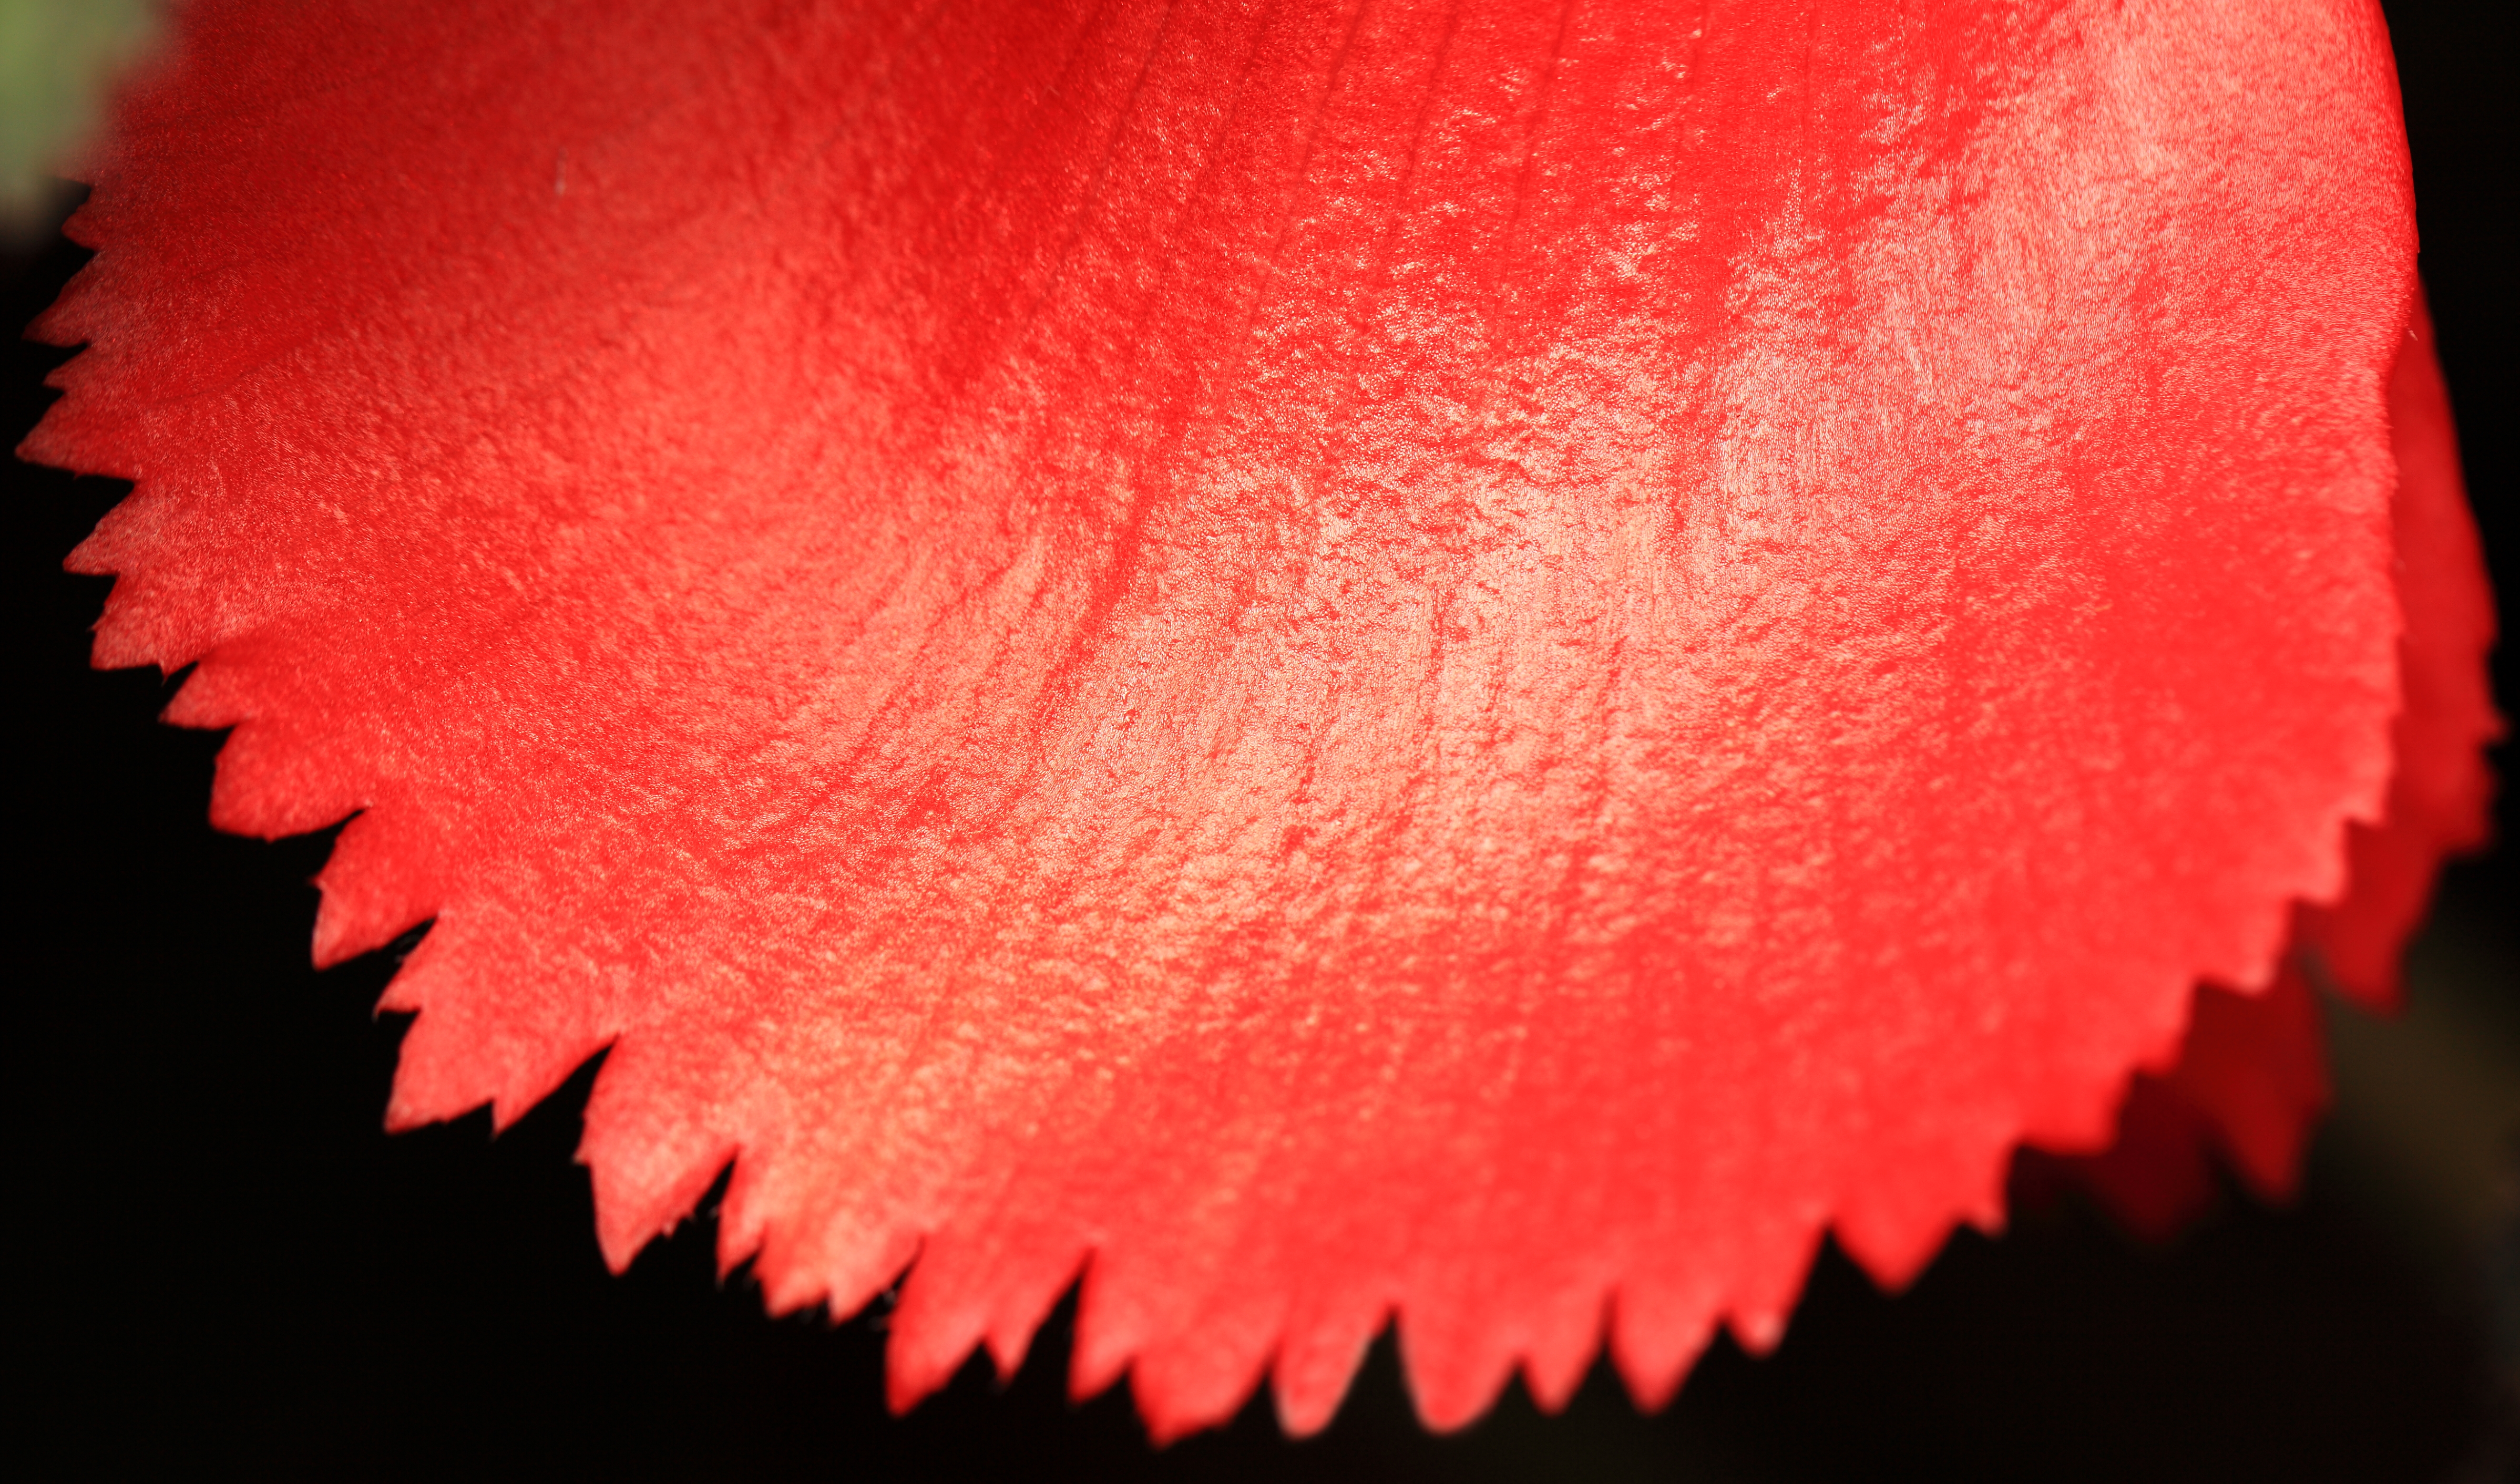
blossom, plant, leaf, flower, petal, high, red, color, pink, lip, close up, cool image, tokyo, 5d, hires, organ, begonias, tuberous, markii, hi, res, resolution, begonia, jindaishokubutsukouen, choufu, tuberhybrida, macro photography, flowering plant, land plant